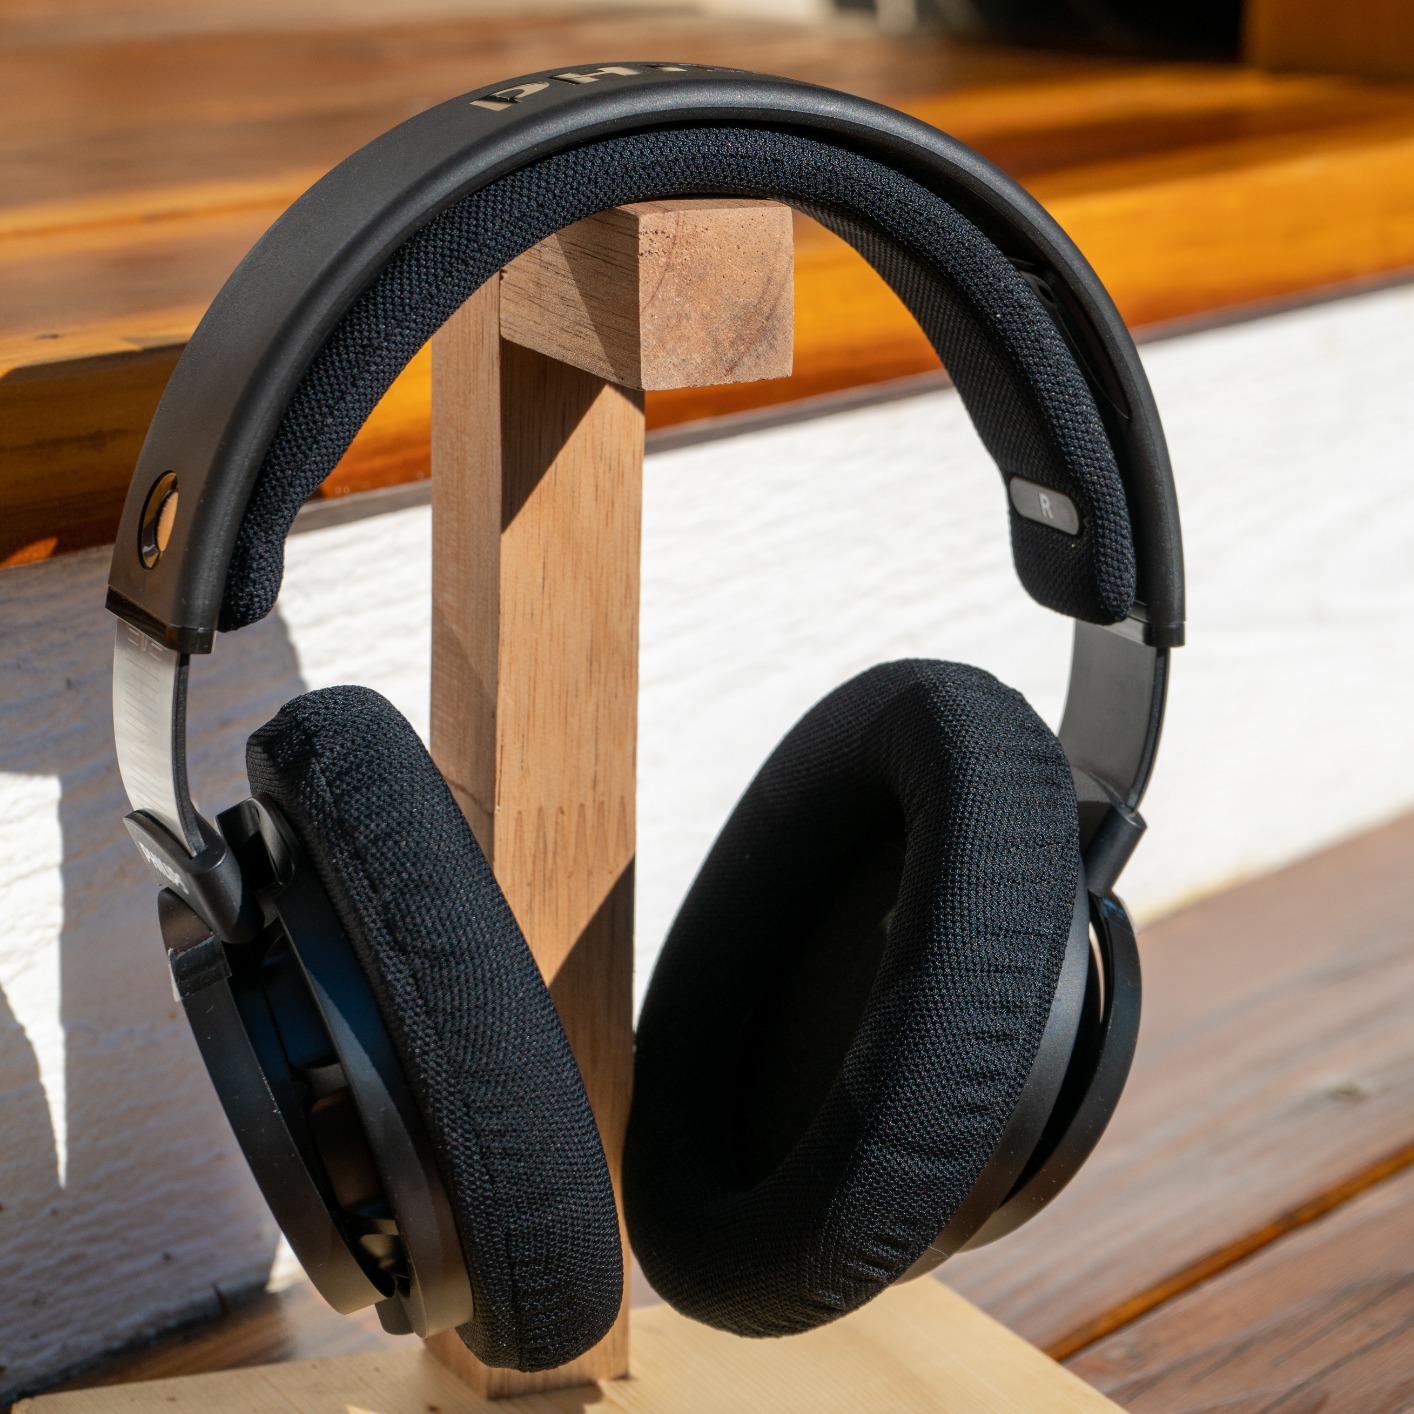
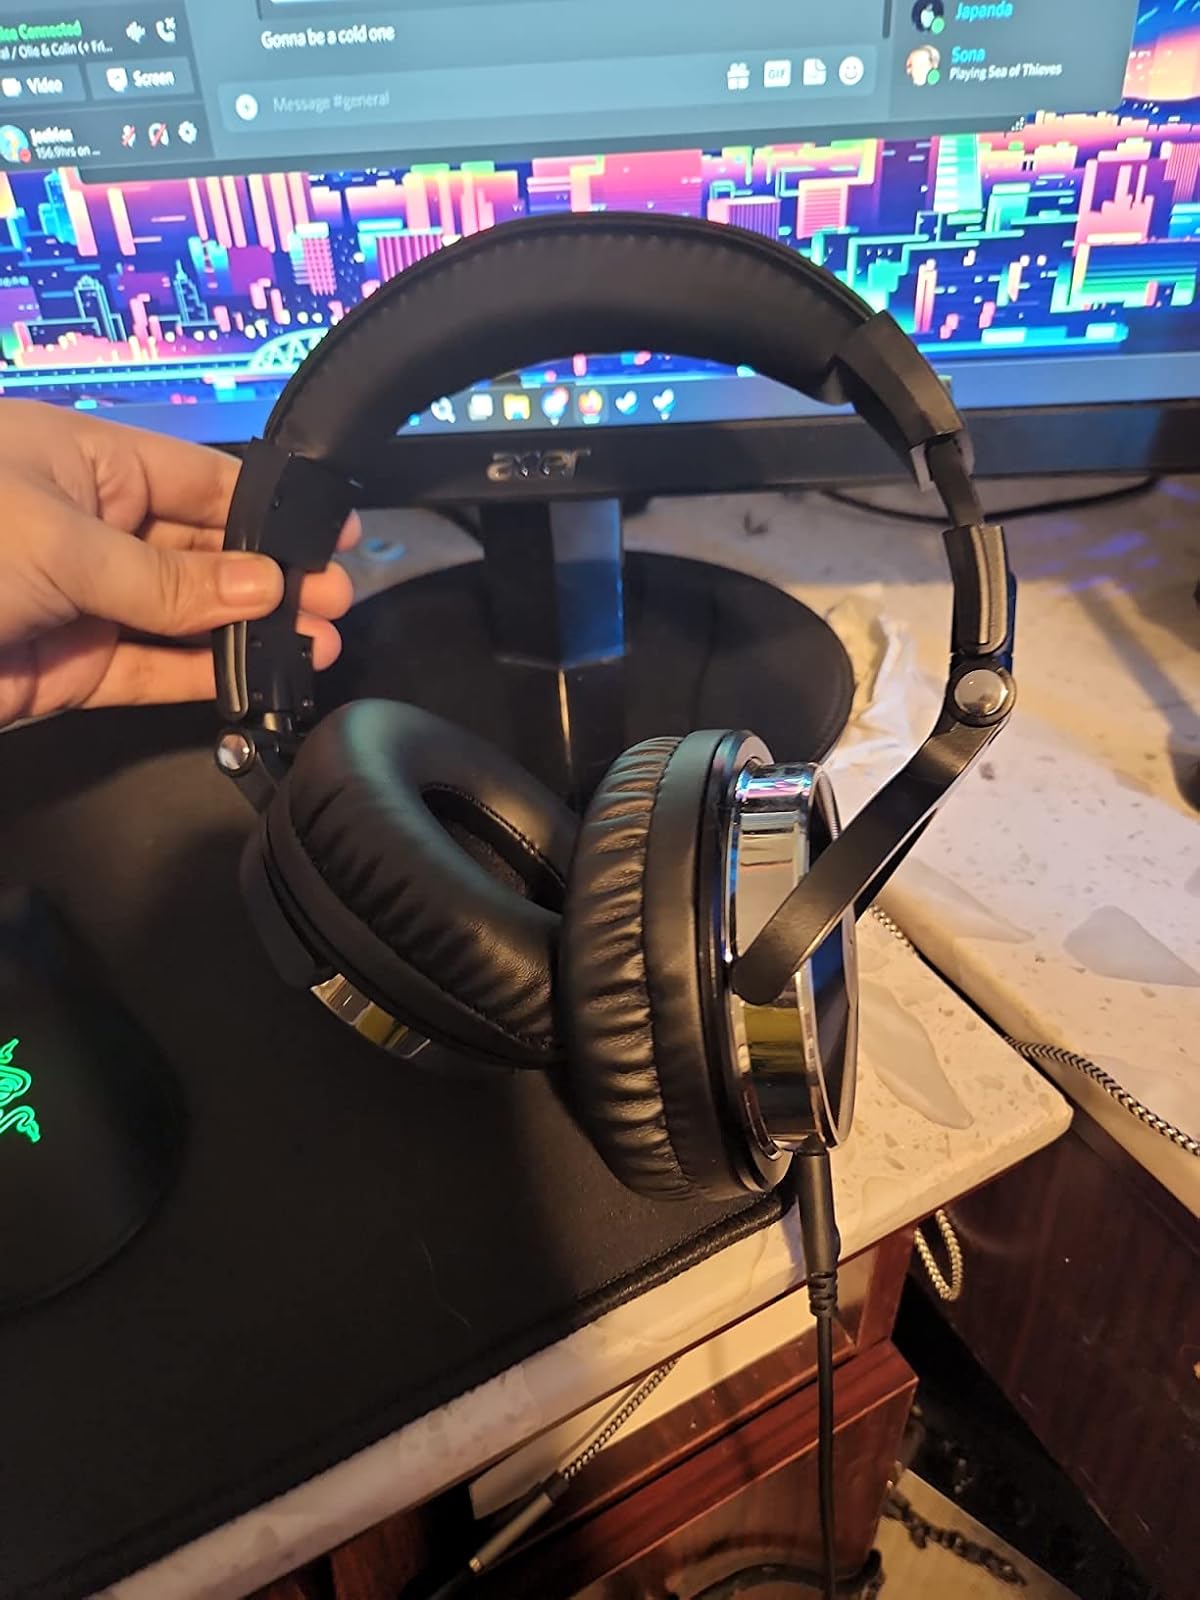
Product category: headphones
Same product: no